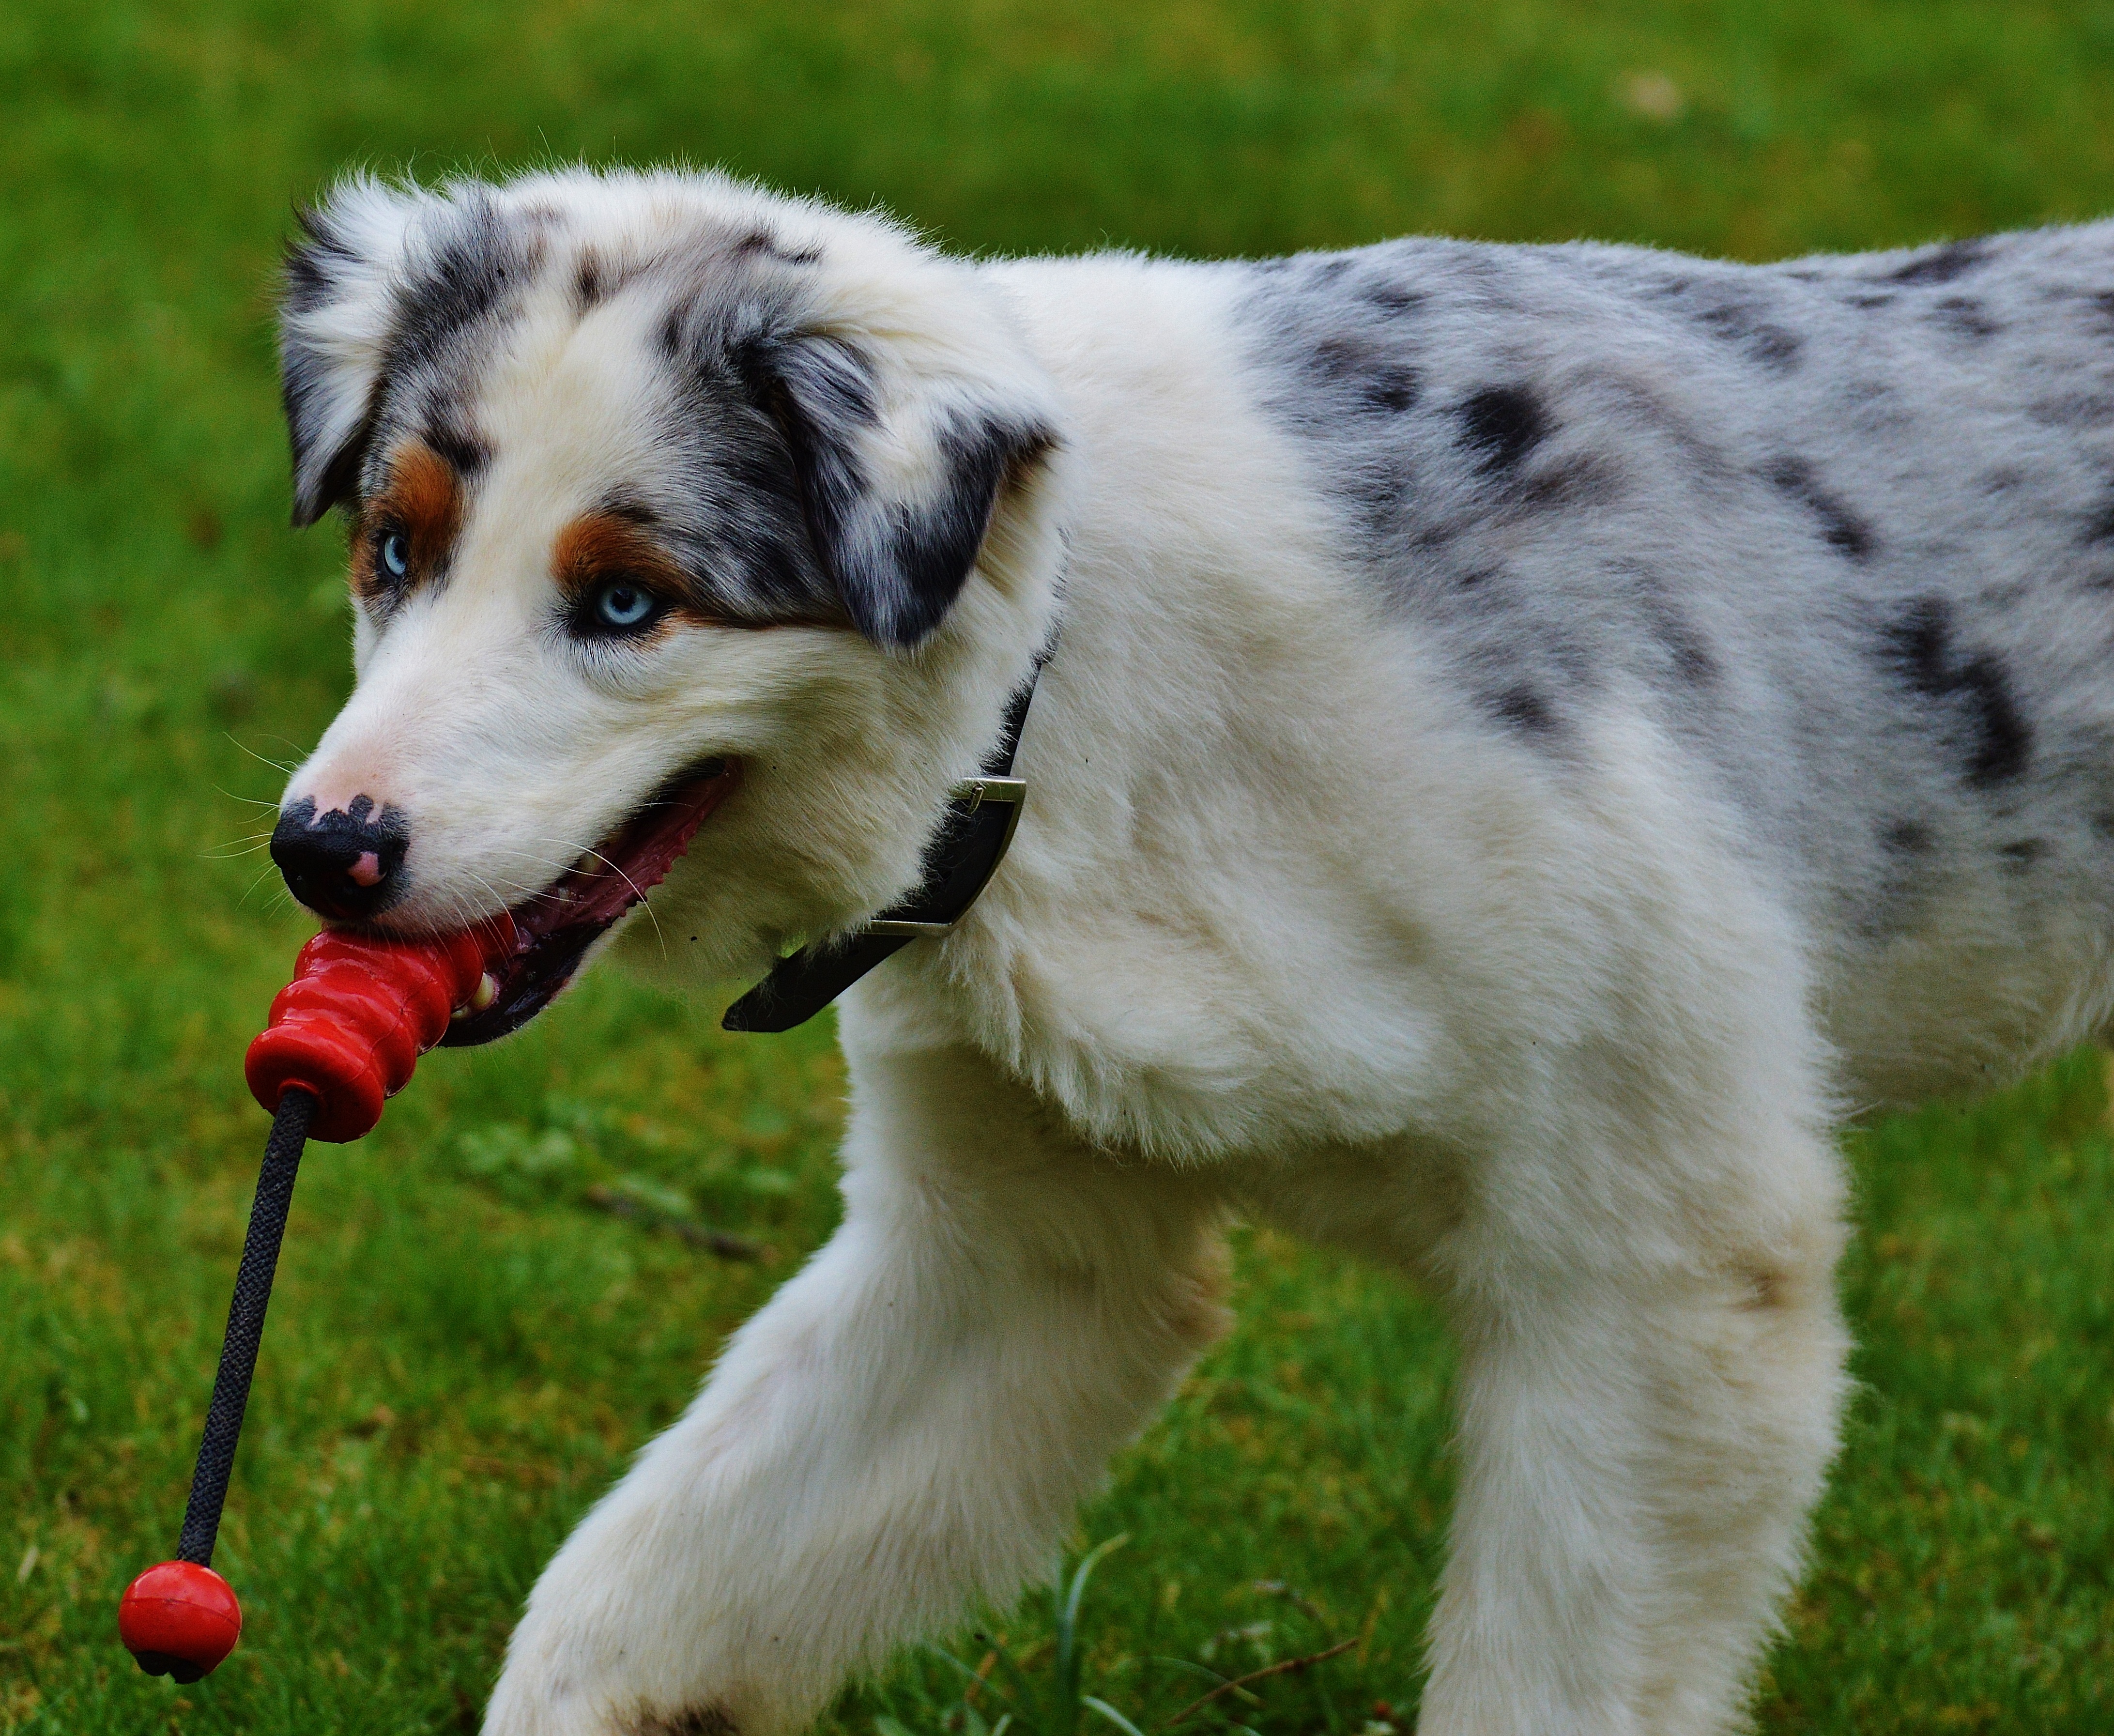
meadow, play, sweet, dog, animal, cute, pet, fur, mammal, blue eye, toys, vertebrate, dog breed, romp, australian shepherd, dog like mammal, miniature australian shepherd